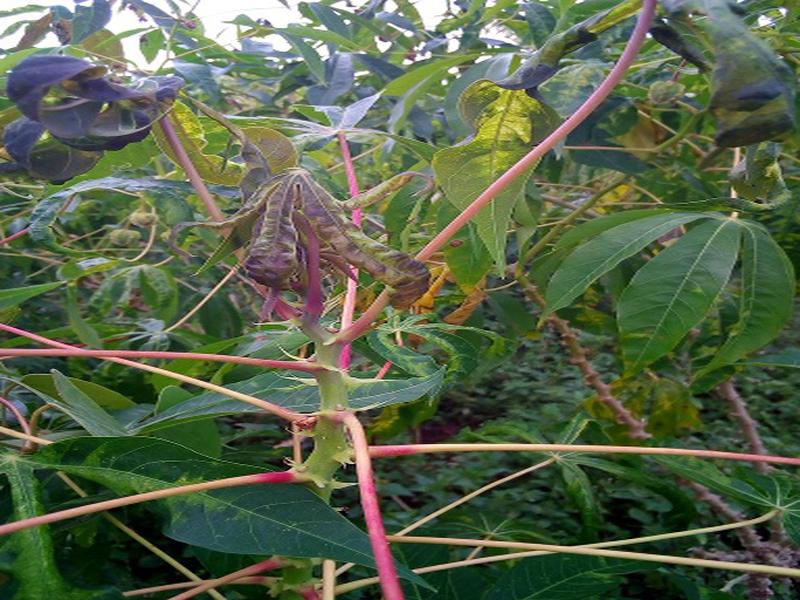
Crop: cassava
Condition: mosaic_disease